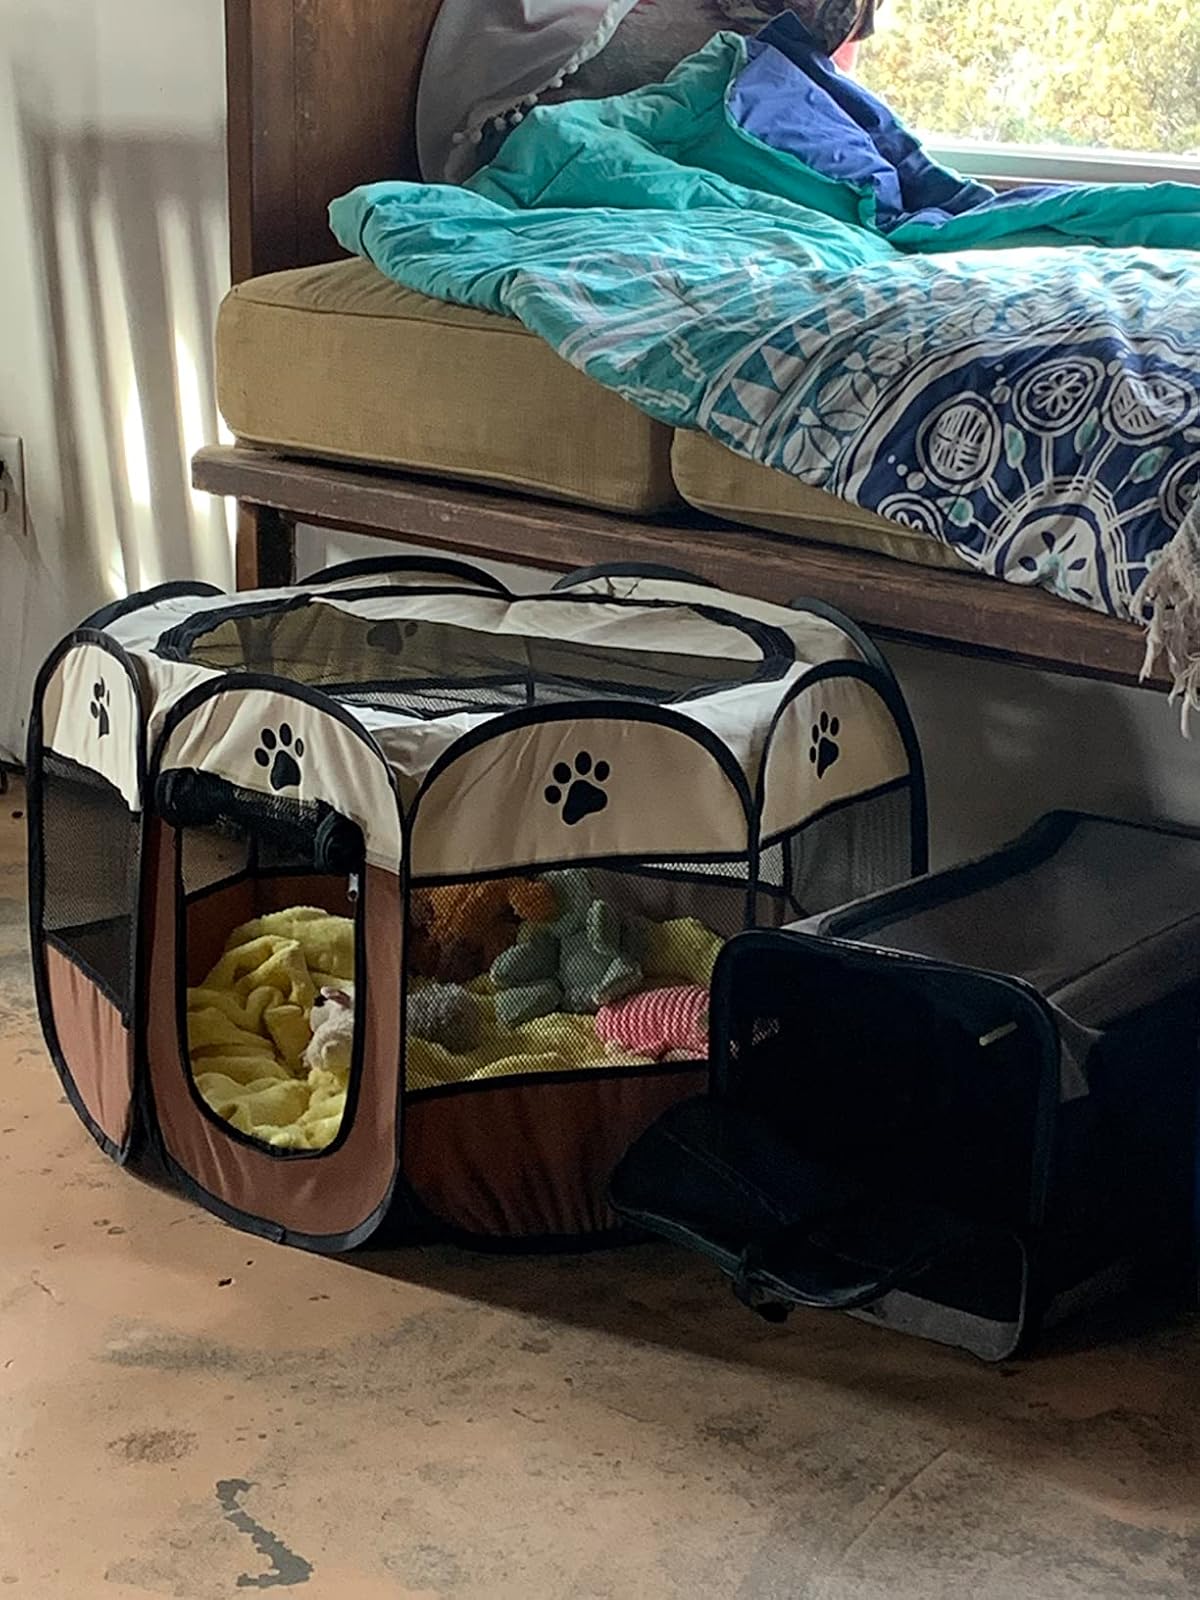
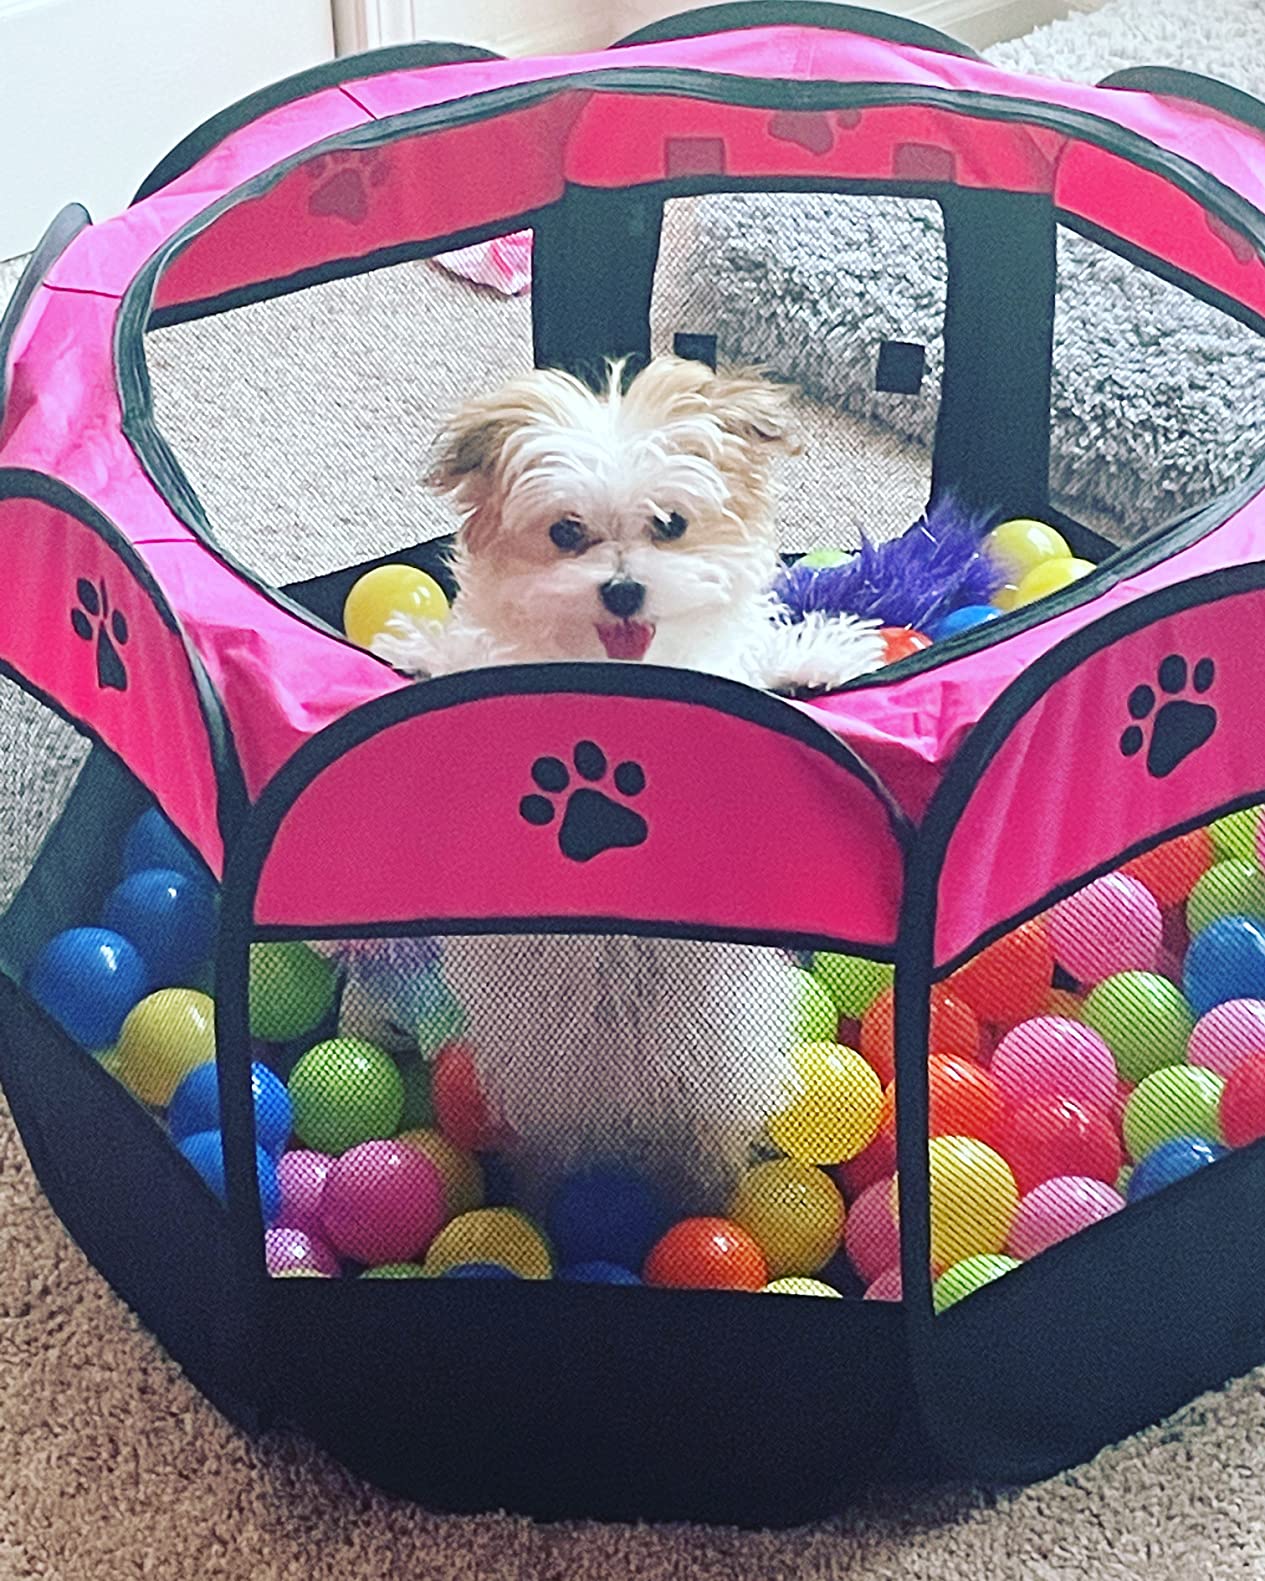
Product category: items_kennel
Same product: no